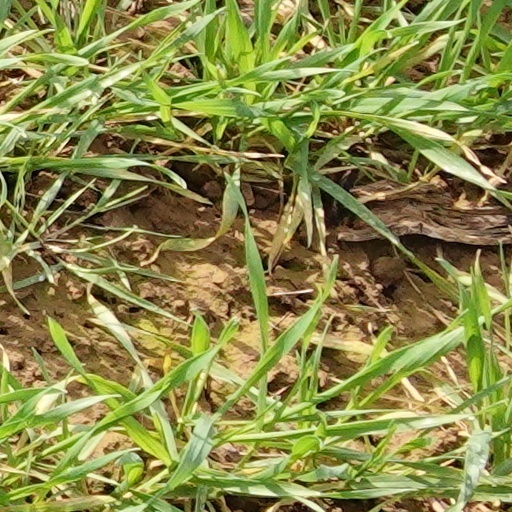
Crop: wheat